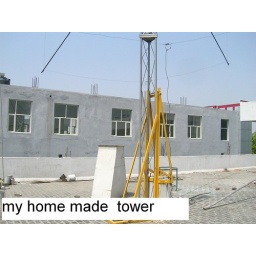
another tilt over tower mechanism at my Factory building for Quad antenna.